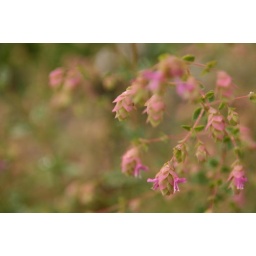
in my small flower bed